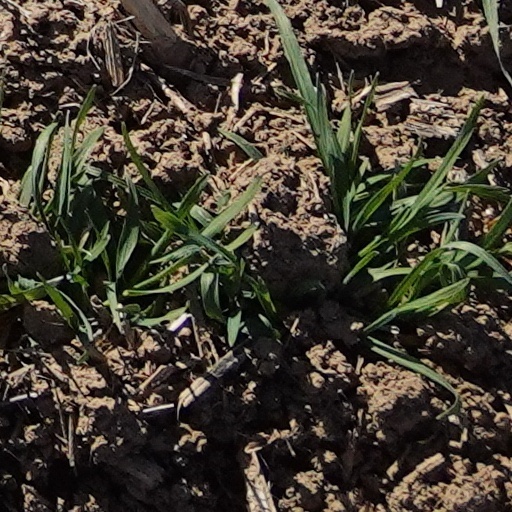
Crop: wheat